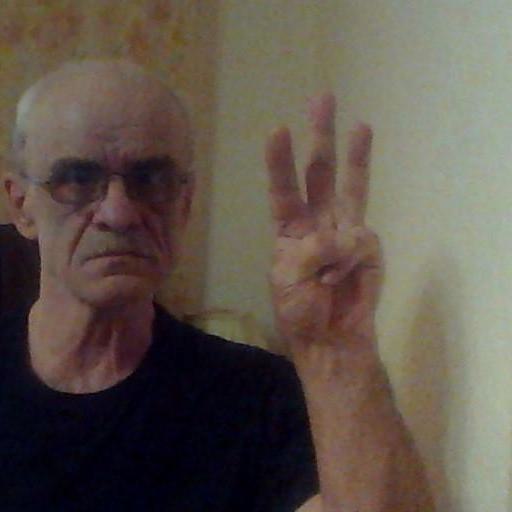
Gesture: three